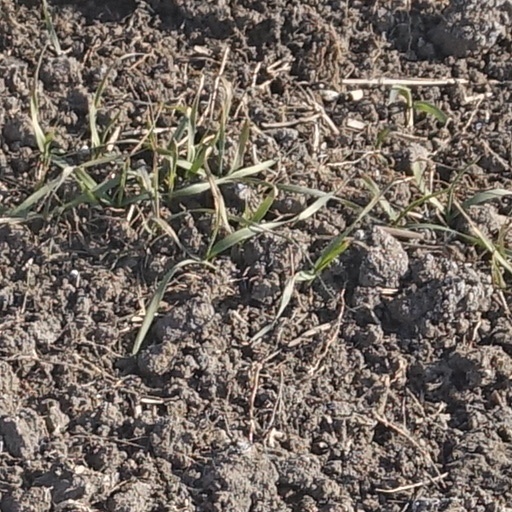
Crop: wheat